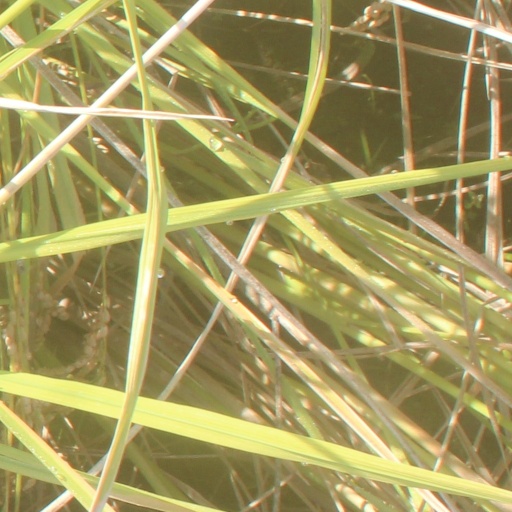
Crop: rice